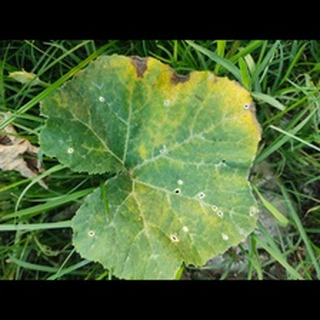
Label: pumpkin_downy_mildew